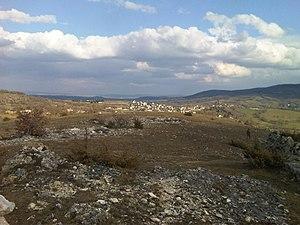
Photo de Gages 12630
Montrozier, ou localement Gages-Montrozier, est une commune française, située dans le département de l'Aveyron en région Occitanie.